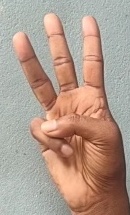
ASL sign: W